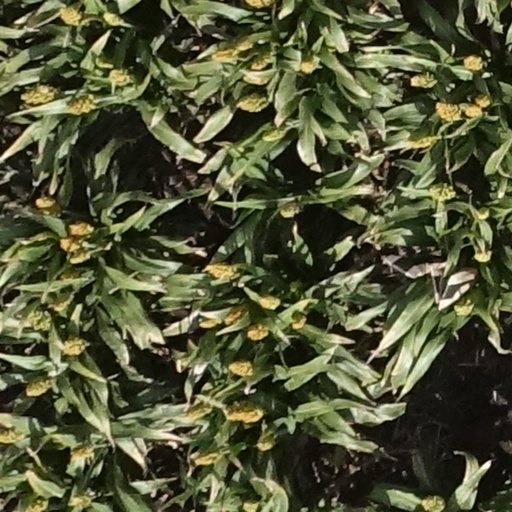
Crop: sorghum